A. J. Raffles (character)

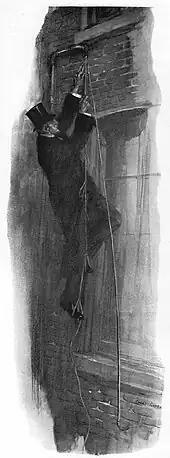
Raffles using his rope-ladder, by Cyrus Cuneo (1905)

One of the things that Raffles has in common with Sherlock Holmes is a mastery of disguiseduring his days as an ostensible man-about-town, Raffles keeps the components of various disguises in a studio apartment in Chelsea, which he maintains under a false name. He can imitate the regional speech of many parts of Britain flawlessly, and is fluent in Italian.